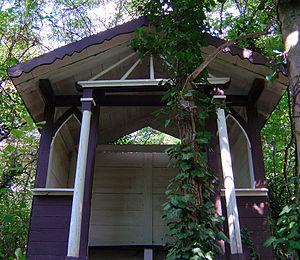
Wendelin Weißheimer, né le 26 février 1838 à Osthofen et mort le 10 juin 1910 à Nuremberg, est un compositeur et maître de chapelle allemand ; il était aussi écrivain concernant la musique.